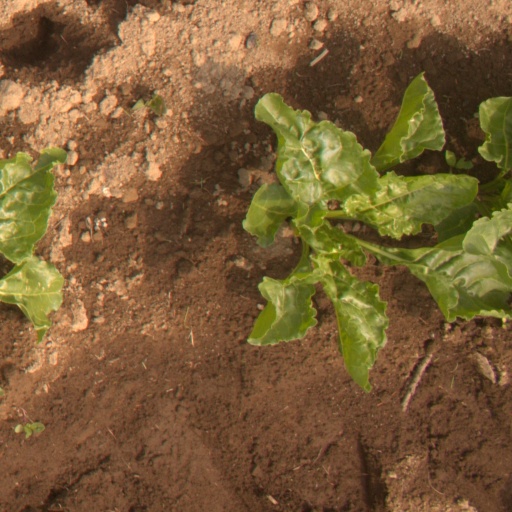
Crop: sugar beet